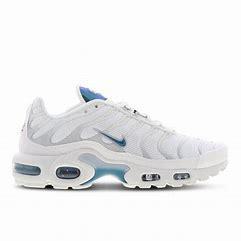
Brand: Nike
Model: Tuned 1 Essential